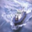
Label: ship